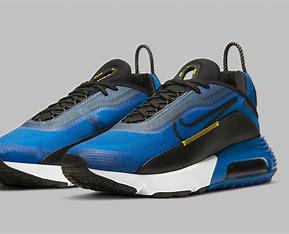
Brand: Nike
Model: Air Max 2090